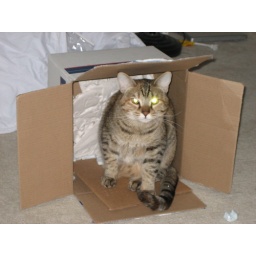
Instead of Jack in a box...Its cat in a box